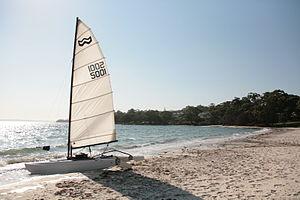
Vincentia est une ville située en Nouvelle-Galles du Sud dans la Ville de Shoalhaven, sur la côte de la baie Jervis.